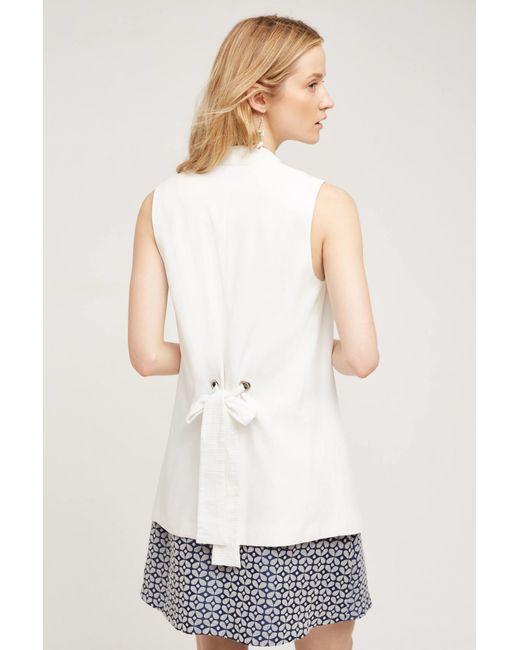
Ärmellose weiße Baumwollbluse mit Bandriemen hinten, kombiniert mit einem gemusterten Rock